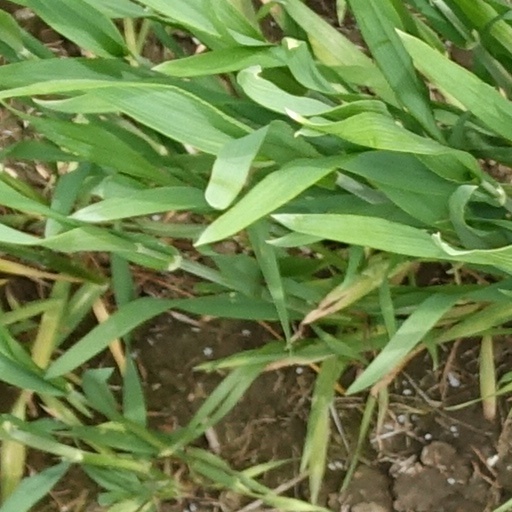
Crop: wheat